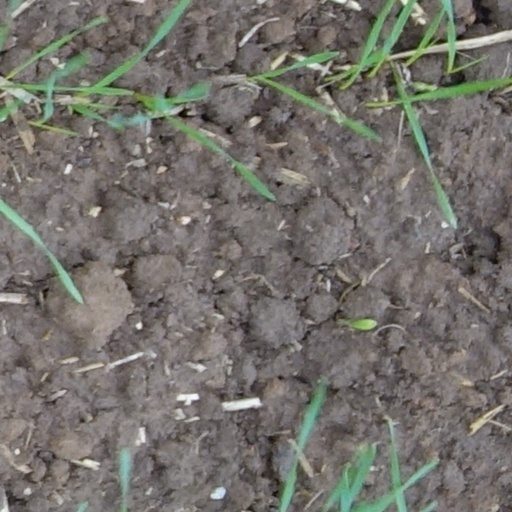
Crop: wheat